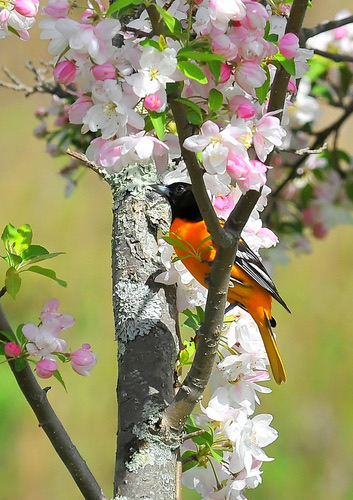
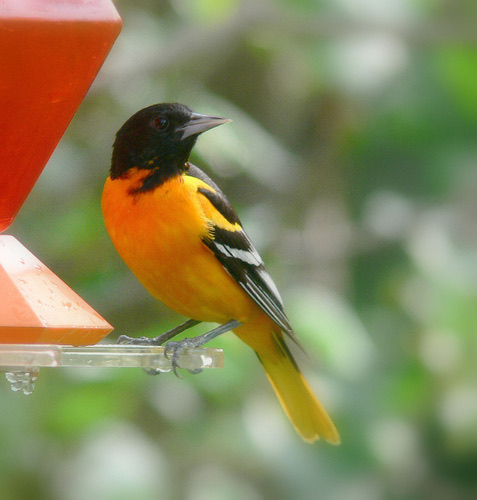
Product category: misc
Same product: yes